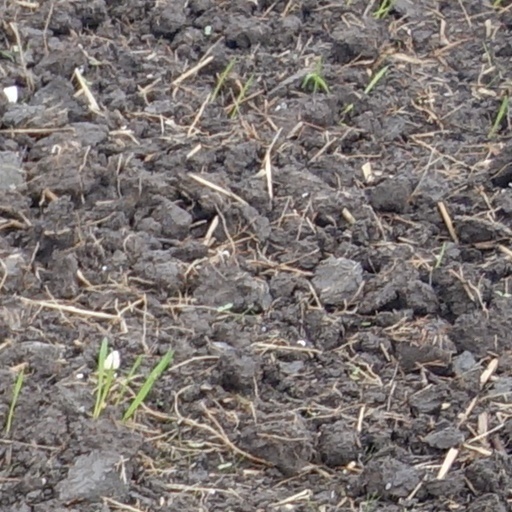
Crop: wheat